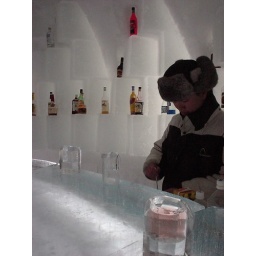
my pink cocktail in ice glass